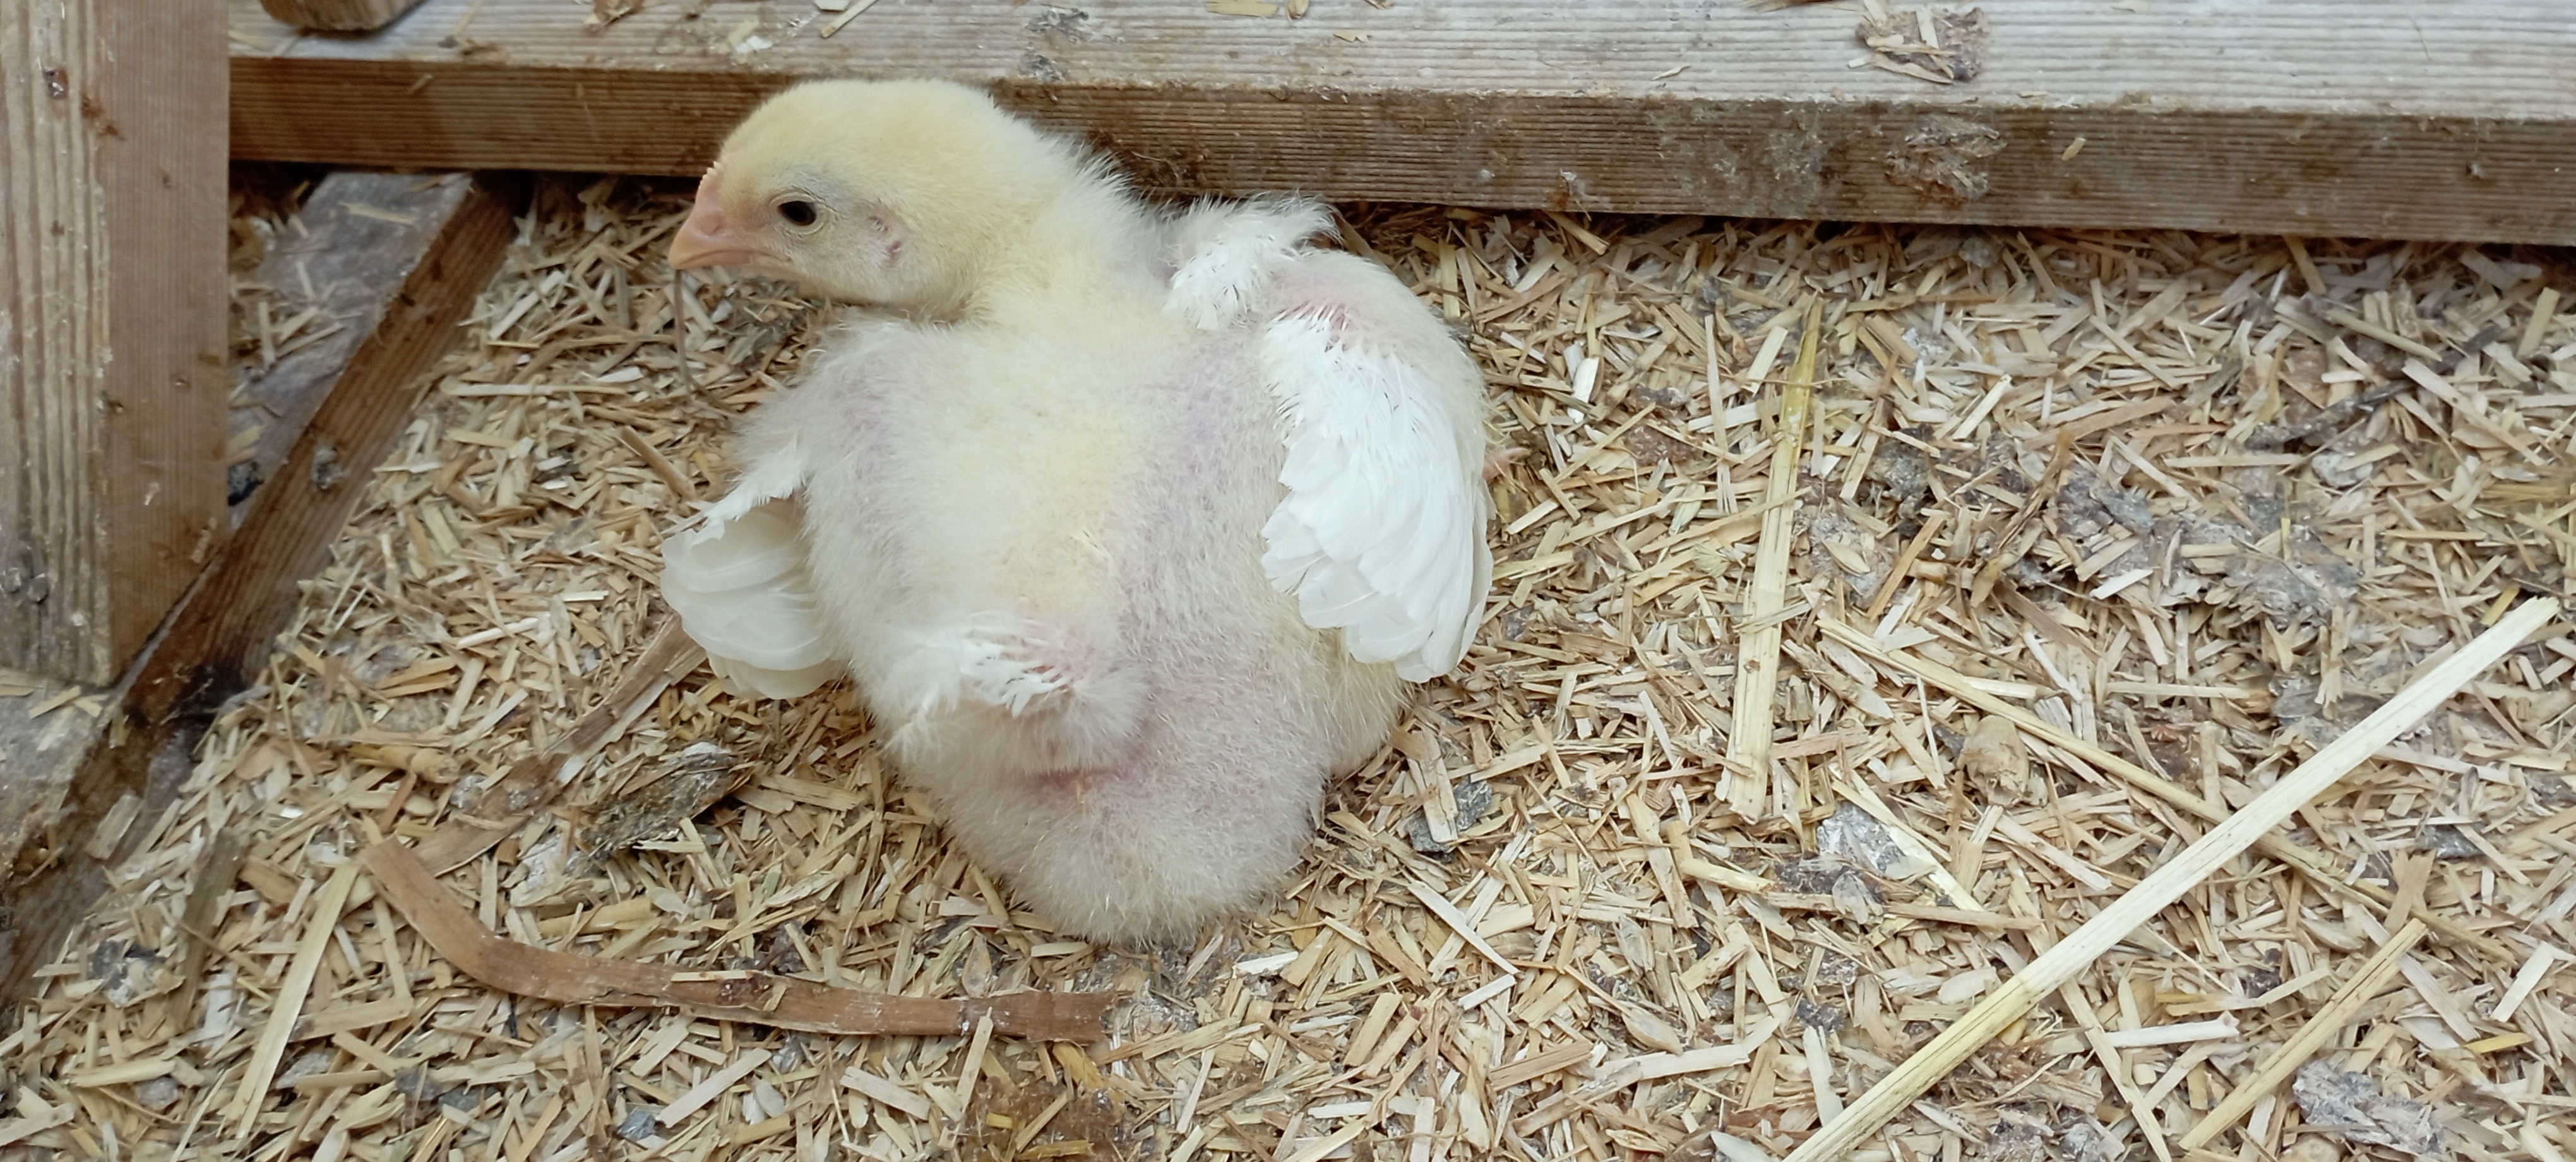
Weight: 371 g